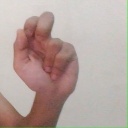
अक्षर: ढ